Aerial victory standards of World War I

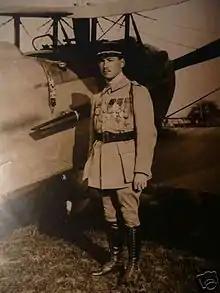
René Fonck, the highest scoring ace to survive the war, standing beside his Spad XIII

During World War I, the national air services involved developed their own methods of assessing and assigning credit for aerial victories. For various reasons, all belligerents engaged in overclaiming aerial victories to a greater or lesser degree. The accuracy of reported aerial victories varied widely according to definitions and terminology, how strict the standards of verification were defined and upheld, and how well they were able to control for all sorts of cognitive biases in assessing the evidence of aerial victory claims.